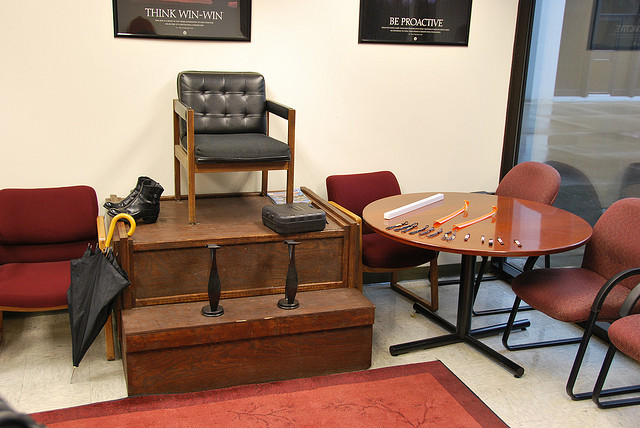
user: Given an image and a question. Answer the question in a short answer. Question: What is the black high seat and platform used for? Short Answer:
assistant: shoe shine